Vandœuvre-lès-Nancy

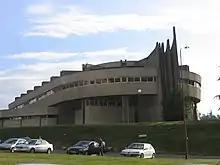
A building of Henri Poincaré University in Vandœuvre-lès-Nancy

The municipal market of Vandœuvre hosts 120–150 merchants and 6,000–8,000 visitors on Sunday mornings. An organic market is active on Friday evenings.